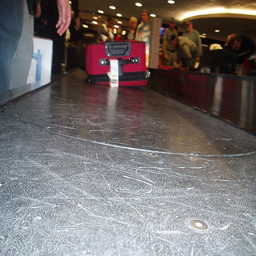
A suitcase that is going down a conveyor belt.
A suitcase coming down a baggage claim chute.
A red suit case coming down a conveyor belt.
a red thing is sitting at the end of a table
A piece of luggage traveling down the area where you pick up your luggage at an airport.